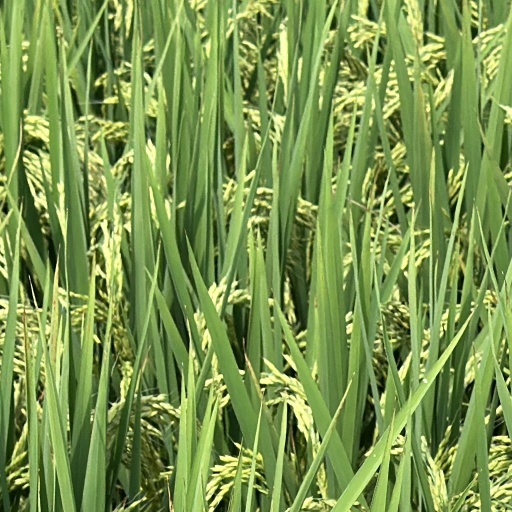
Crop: rice